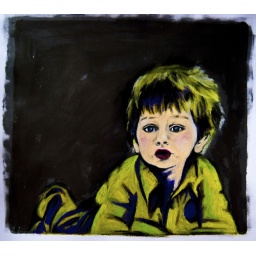
a boy in the green sign